Second Nagorno-Karabakh War

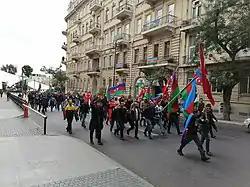
Celebrations in Baku, Azerbaijan after the peace treaty.

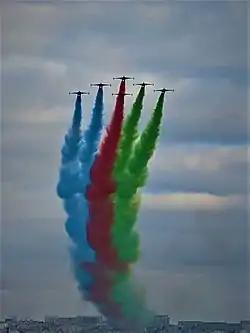
Azerbaijani Sukhoi Su-25 fighter jets during the victory parade in Baku on 10 December.

Civilian areas, including major cities, have been hit, including Azerbaijan's second-largest city, Ganja, and the region's capital, Stepanakert, with many buildings and homes destroyed. The Ghazanchetsots Cathedral has also been damaged. Several outlets reported increased cases of COVID-19 in Nagorno-Karabakh, particularly the city of Stepanakert, where the population was forced to live in overcrowded bunkers, due to Azerbaijan artillery and drone strikes conflict. There were also reported difficulties in testing and contact tracing during the conflict.